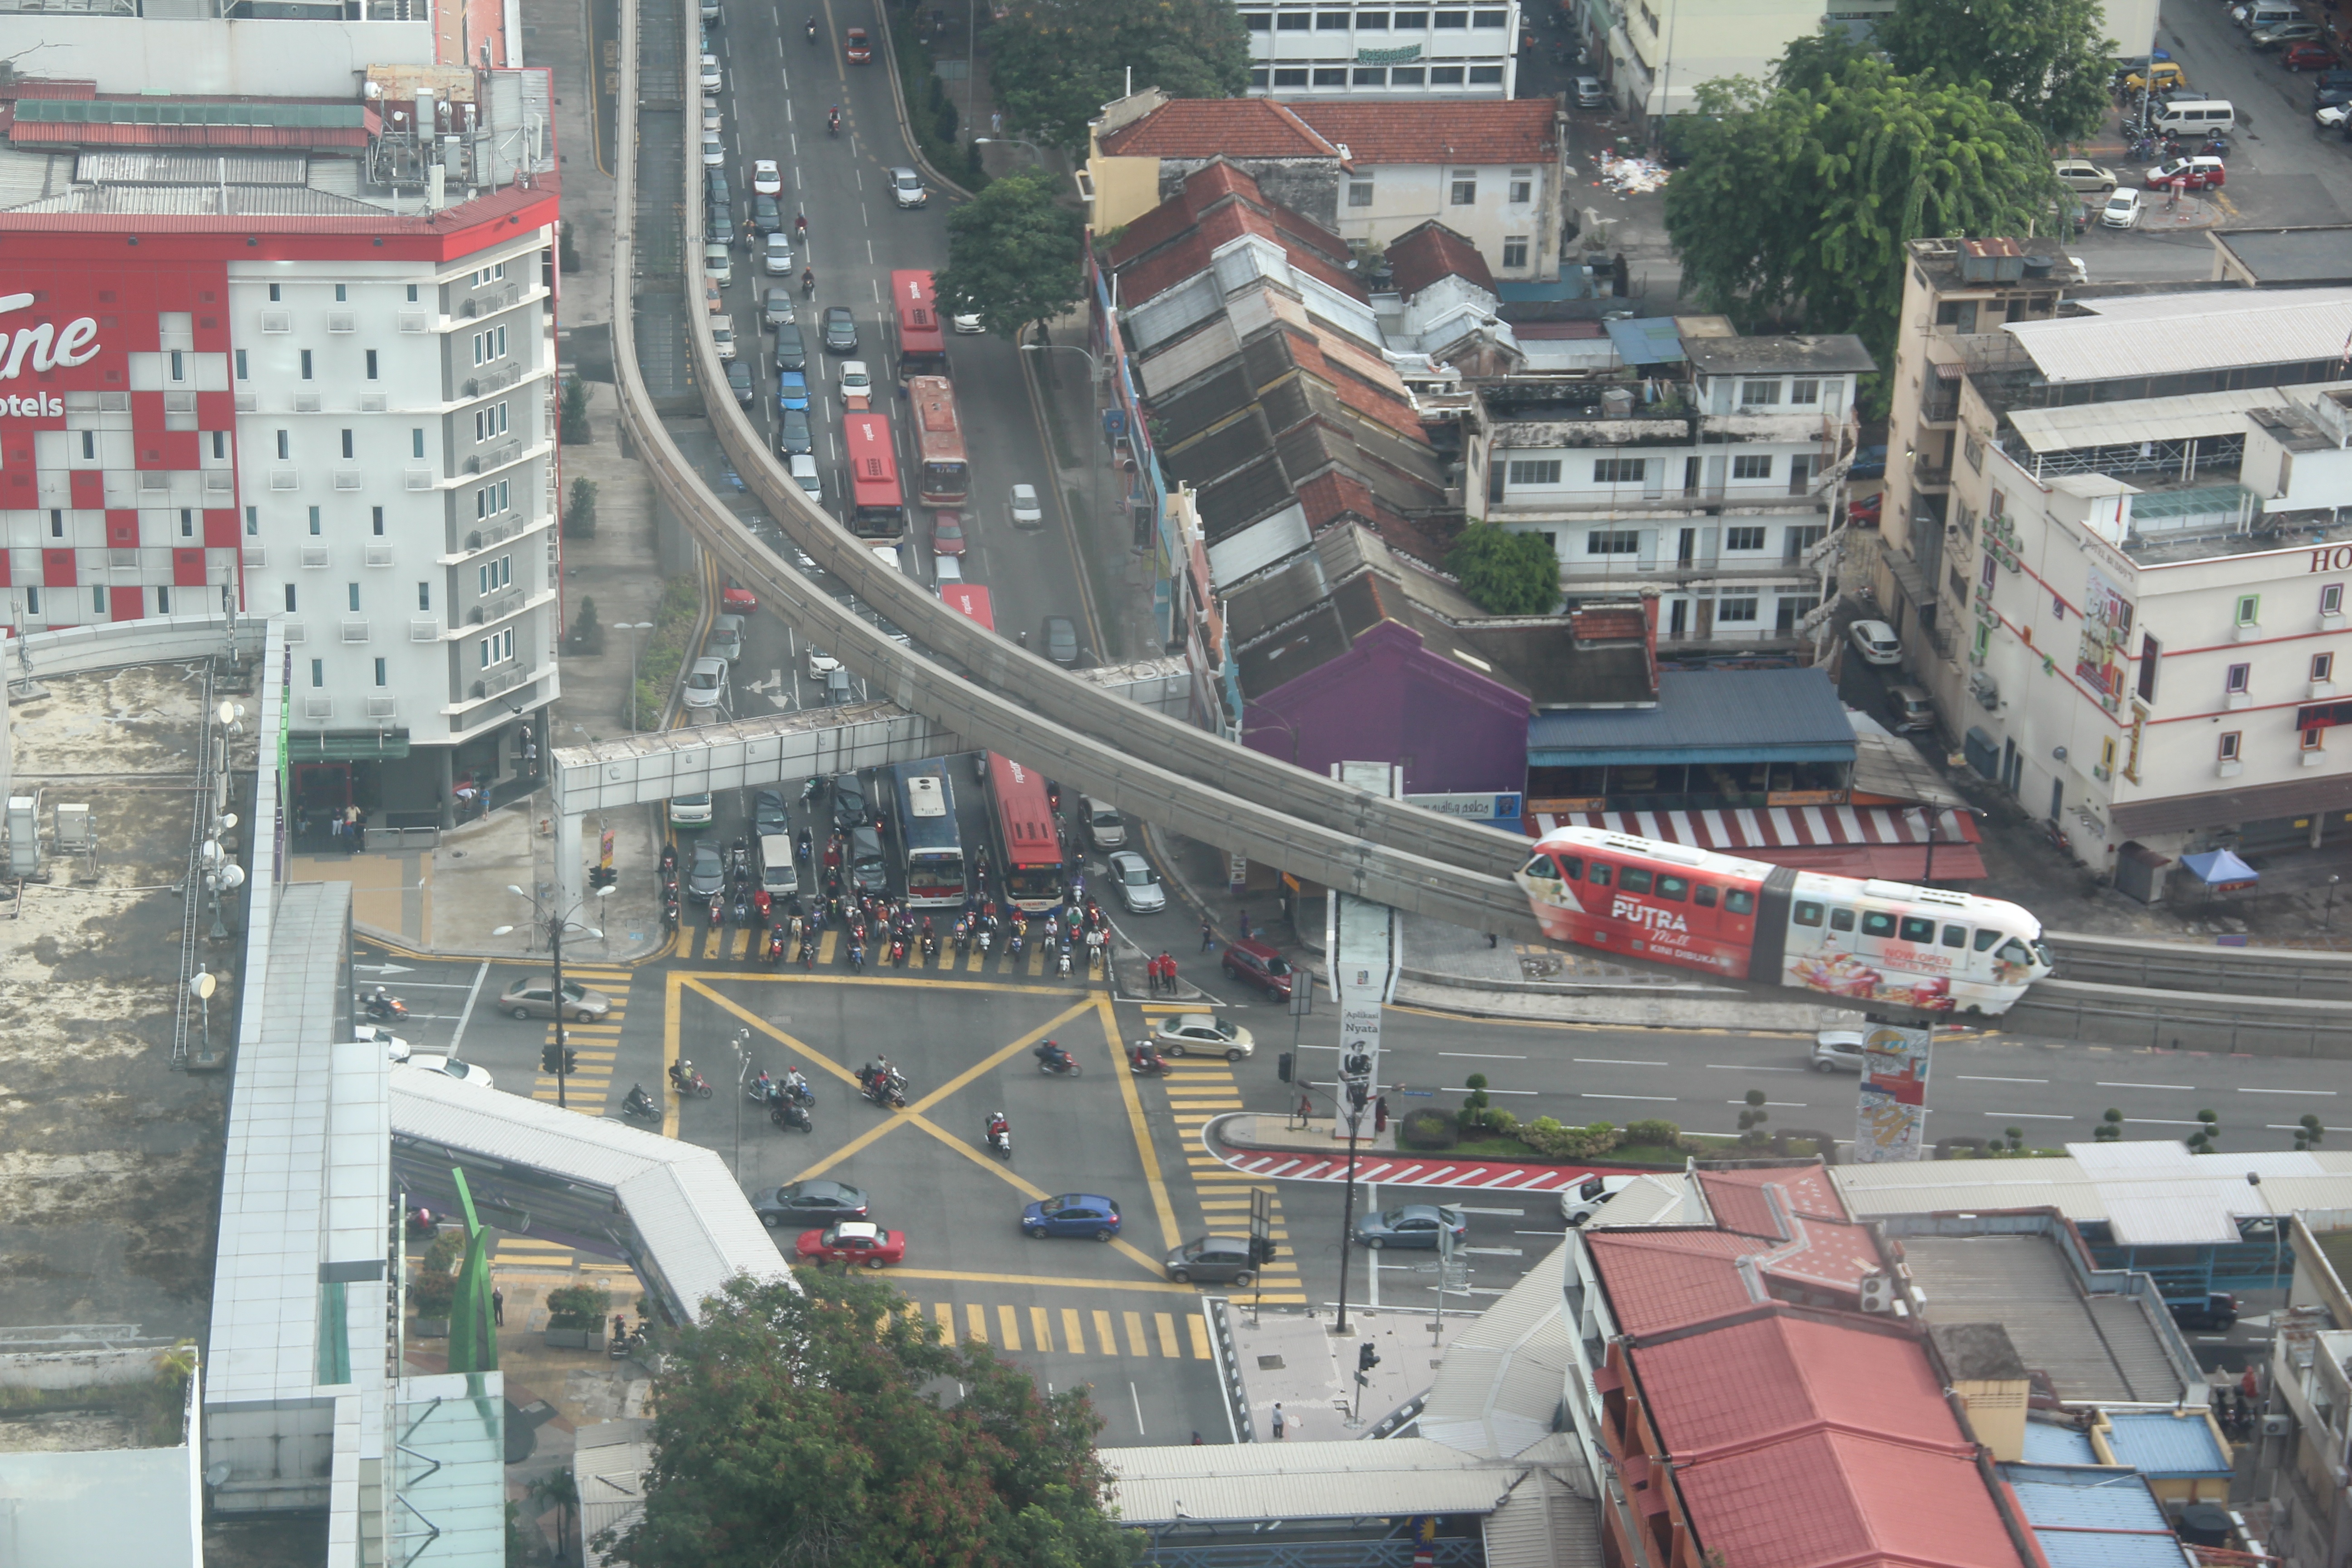
pedestrian, road, traffic, overpass, cityscape, downtown, transport, suburb, lane, tower block, public transport, infrastructure, neighbourhood, aerial photography, skyway, residential area, metropolitan area, traffic congestion